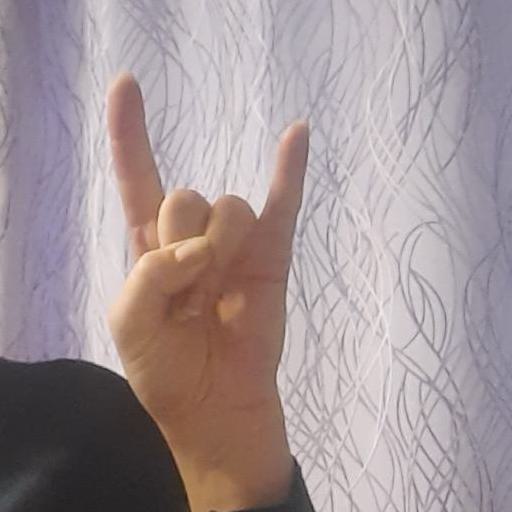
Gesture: rock